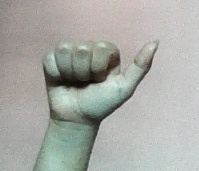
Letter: dhad